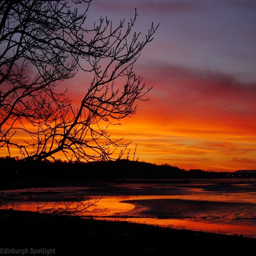
the colour in the sky was incredible to witness